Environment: real
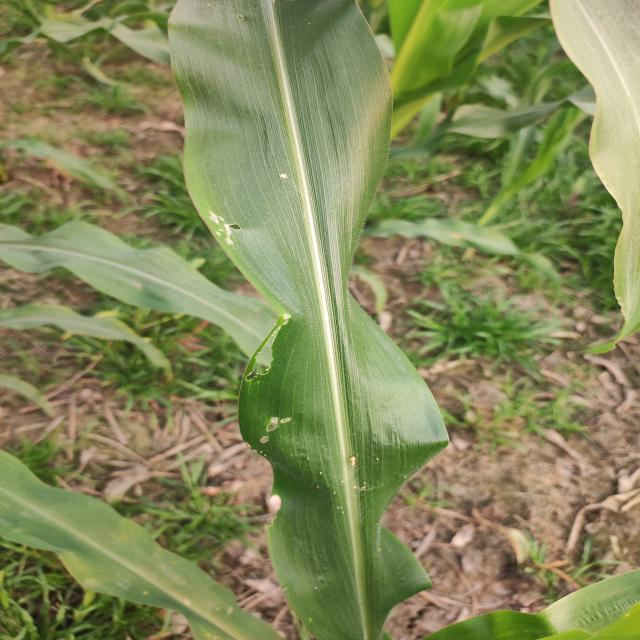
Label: fall_armyworm